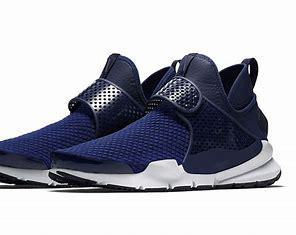
Brand: Nike
Model: Sock Dart